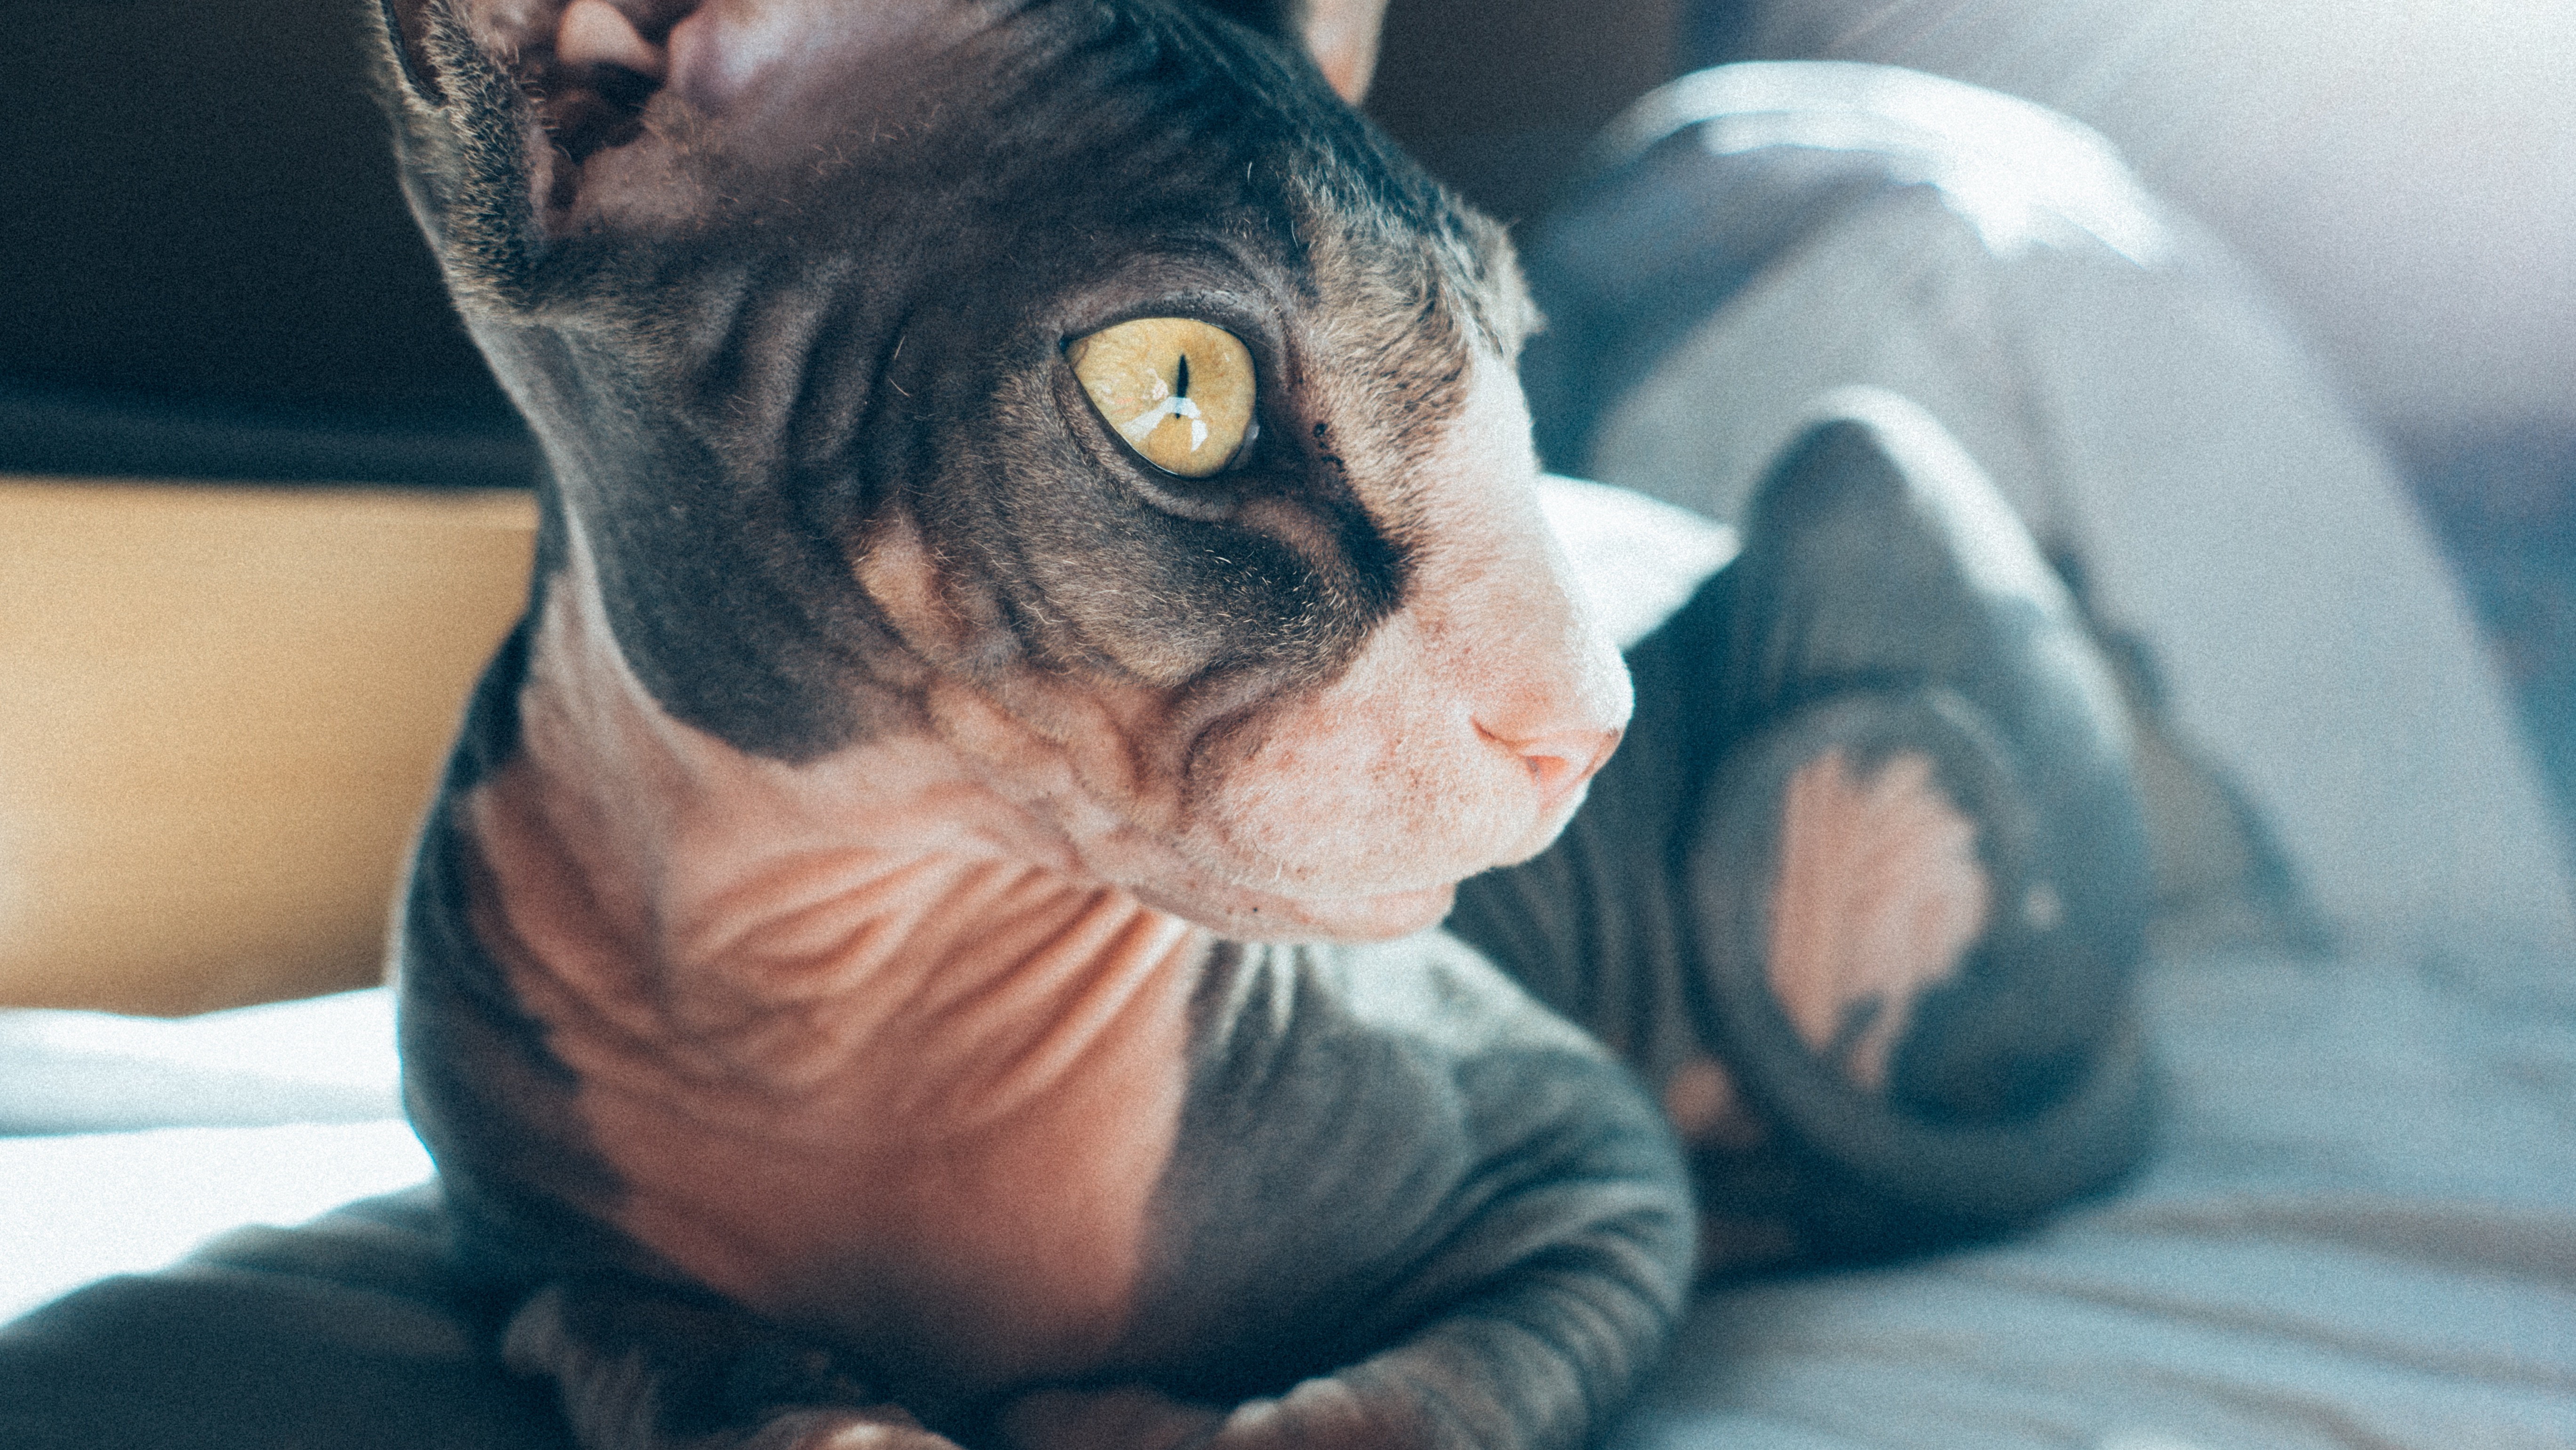
kitten, cat, mammal, blue, whiskers, vertebrate, sphynx, small to medium sized cats, cat like mammal, hairless cat